Augusto Martínez Sánchez

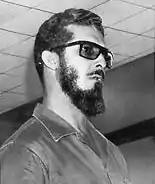

Augusto Martínez Sánchez (1923 – 2 February 2013) was a Cuban lawyer and politician, and one of the commanders of the Cuban Revolution close to Fidel Castro. Martínez Sánchez was a member of the July 26 Movement since April 1958 and participated in the guerrilla struggle in the Sierra Maestra against the government of Fulgencio Batista, attached to the Second Eastern Front "Frank País", under the direct orders of Raúl Castro.